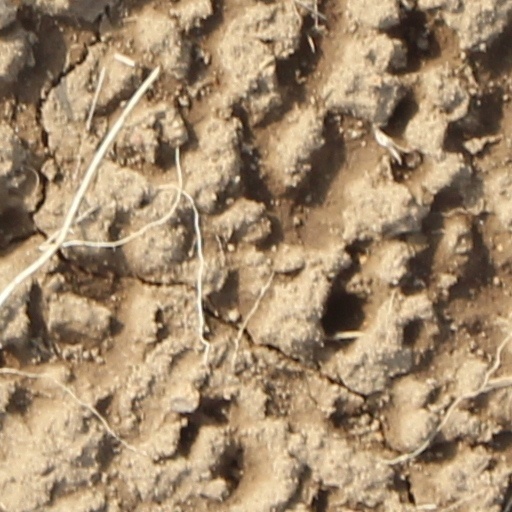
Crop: wheat